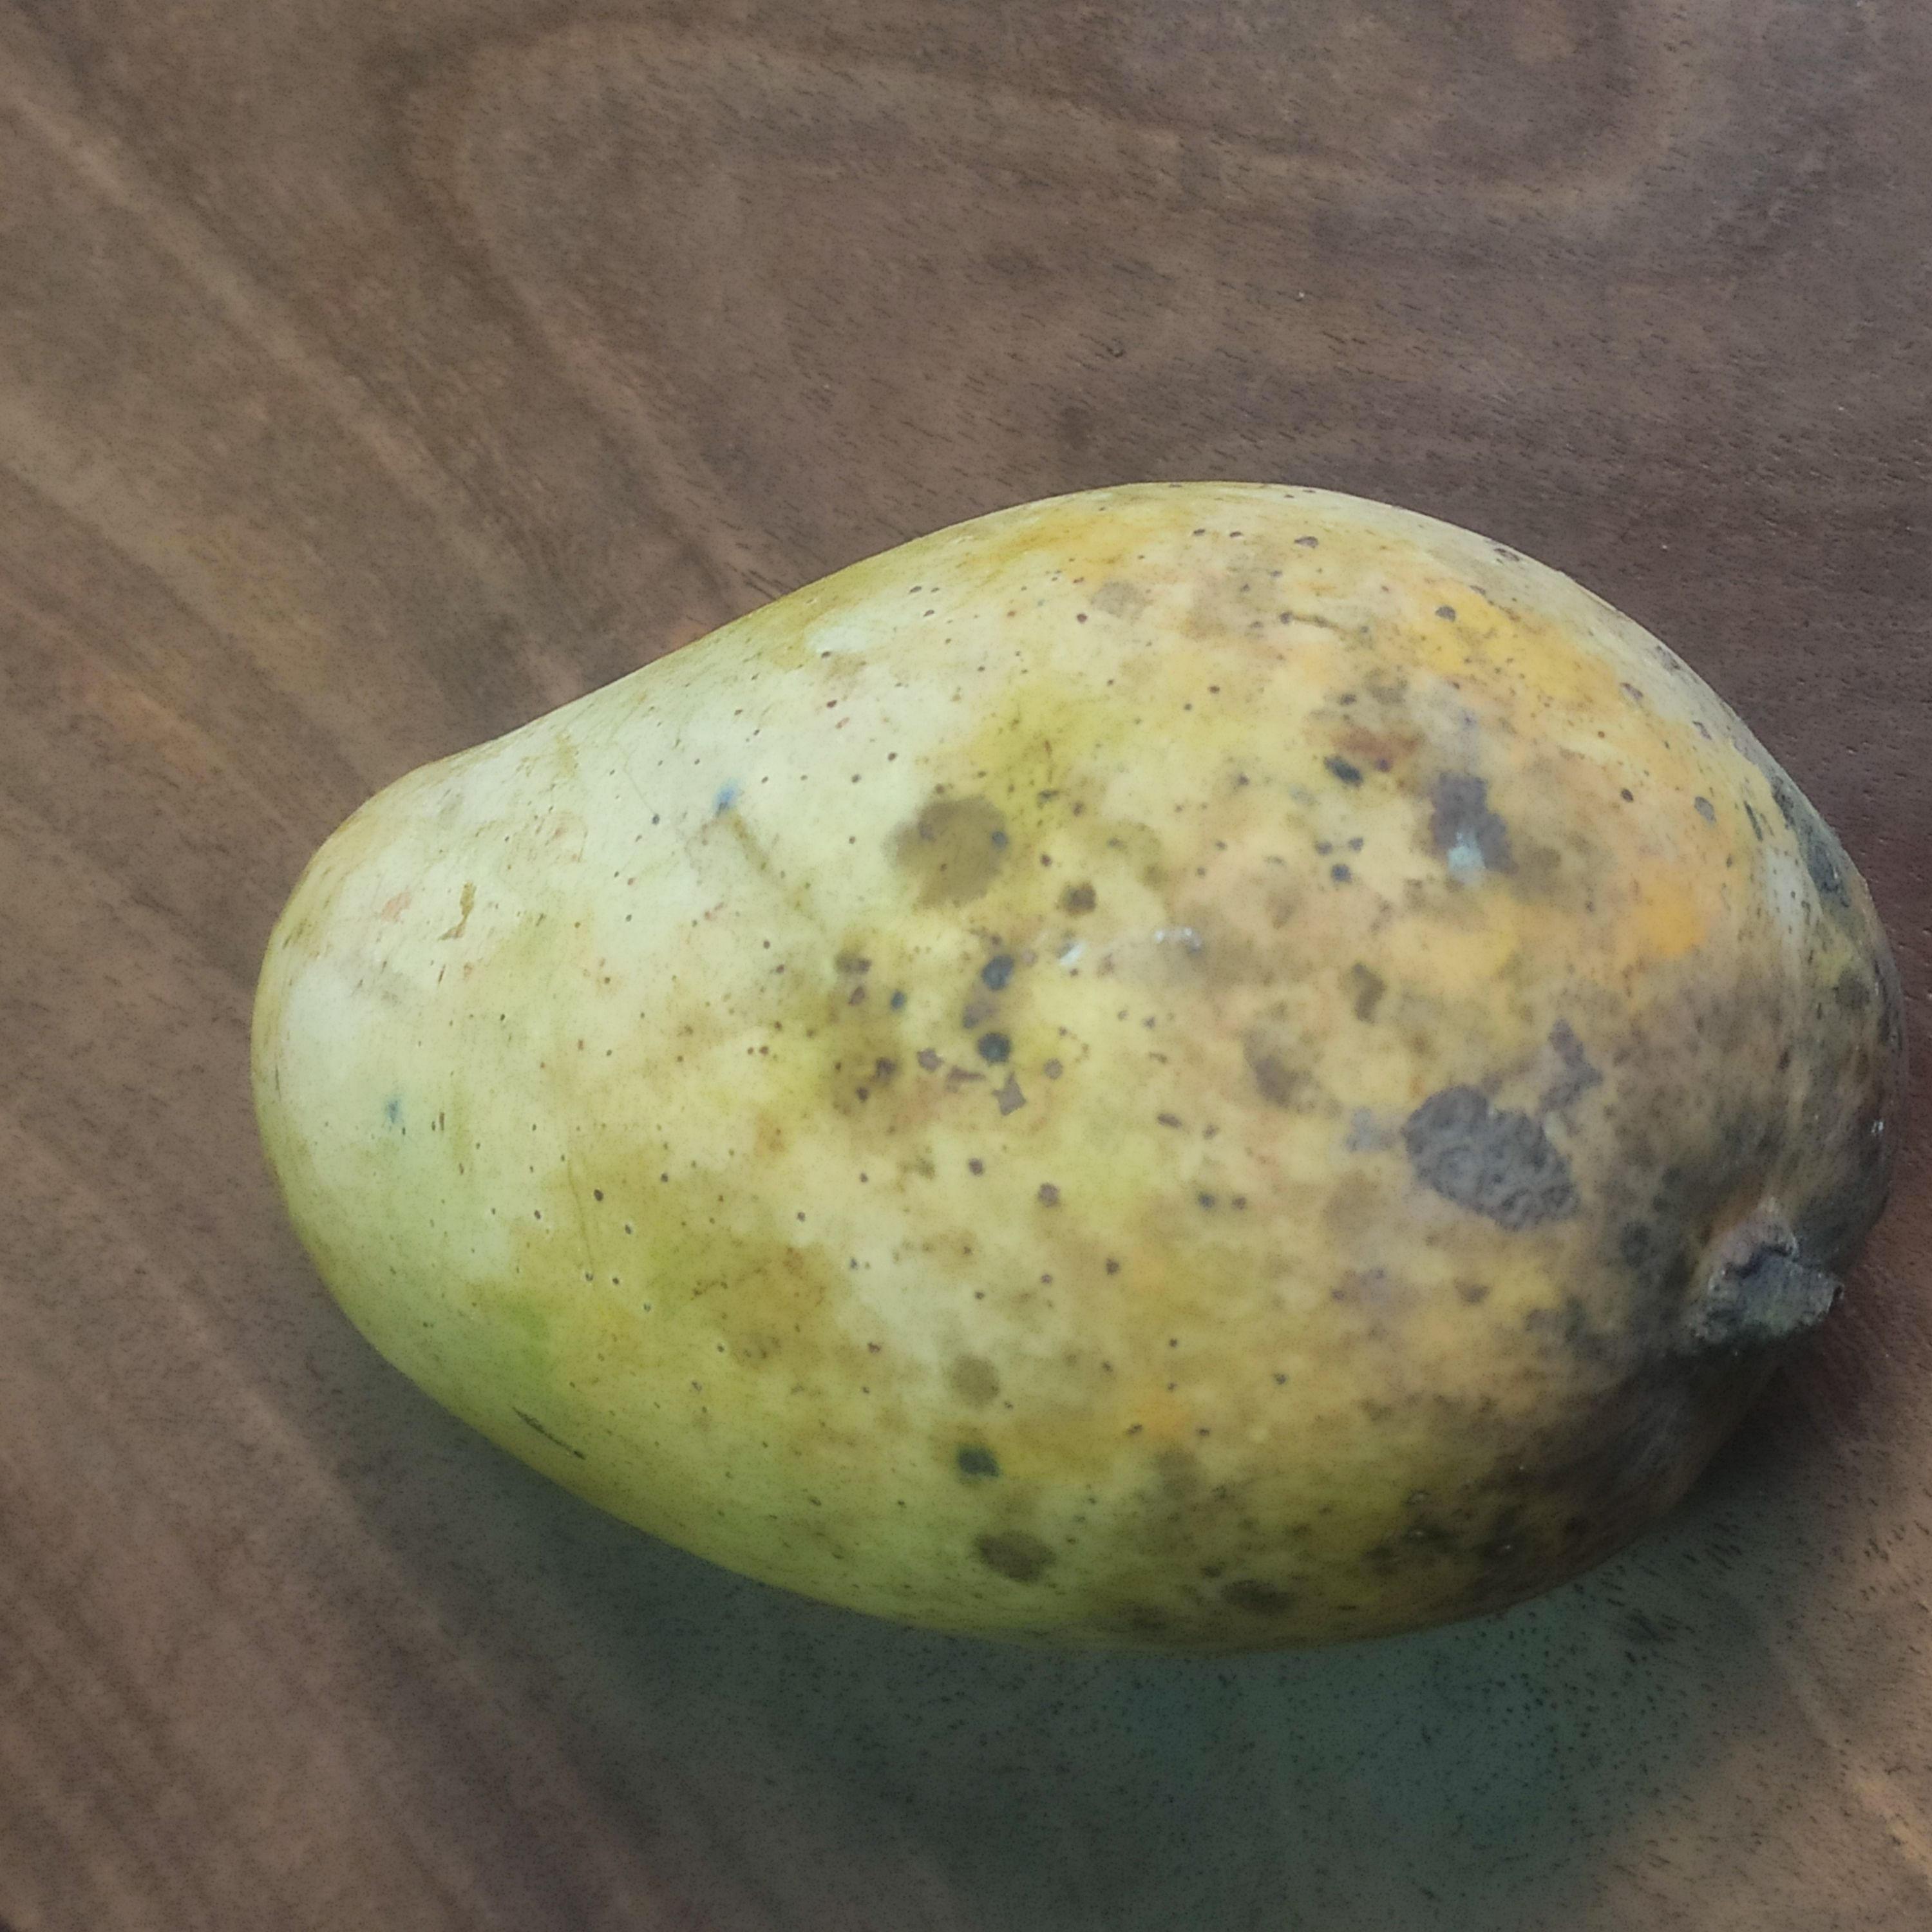
Fruit: mango
Grade: 2nd-grade